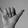
ASL letter: Y